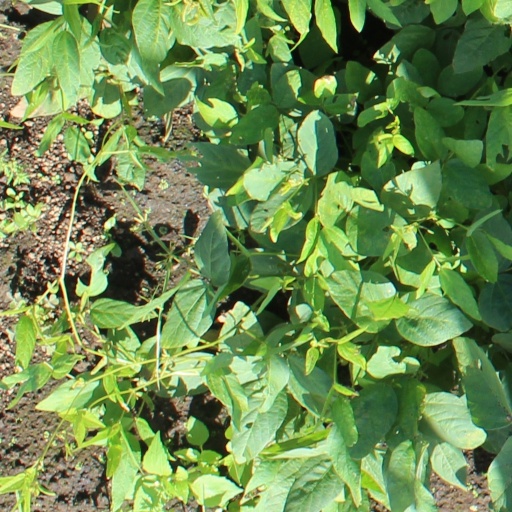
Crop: soybean